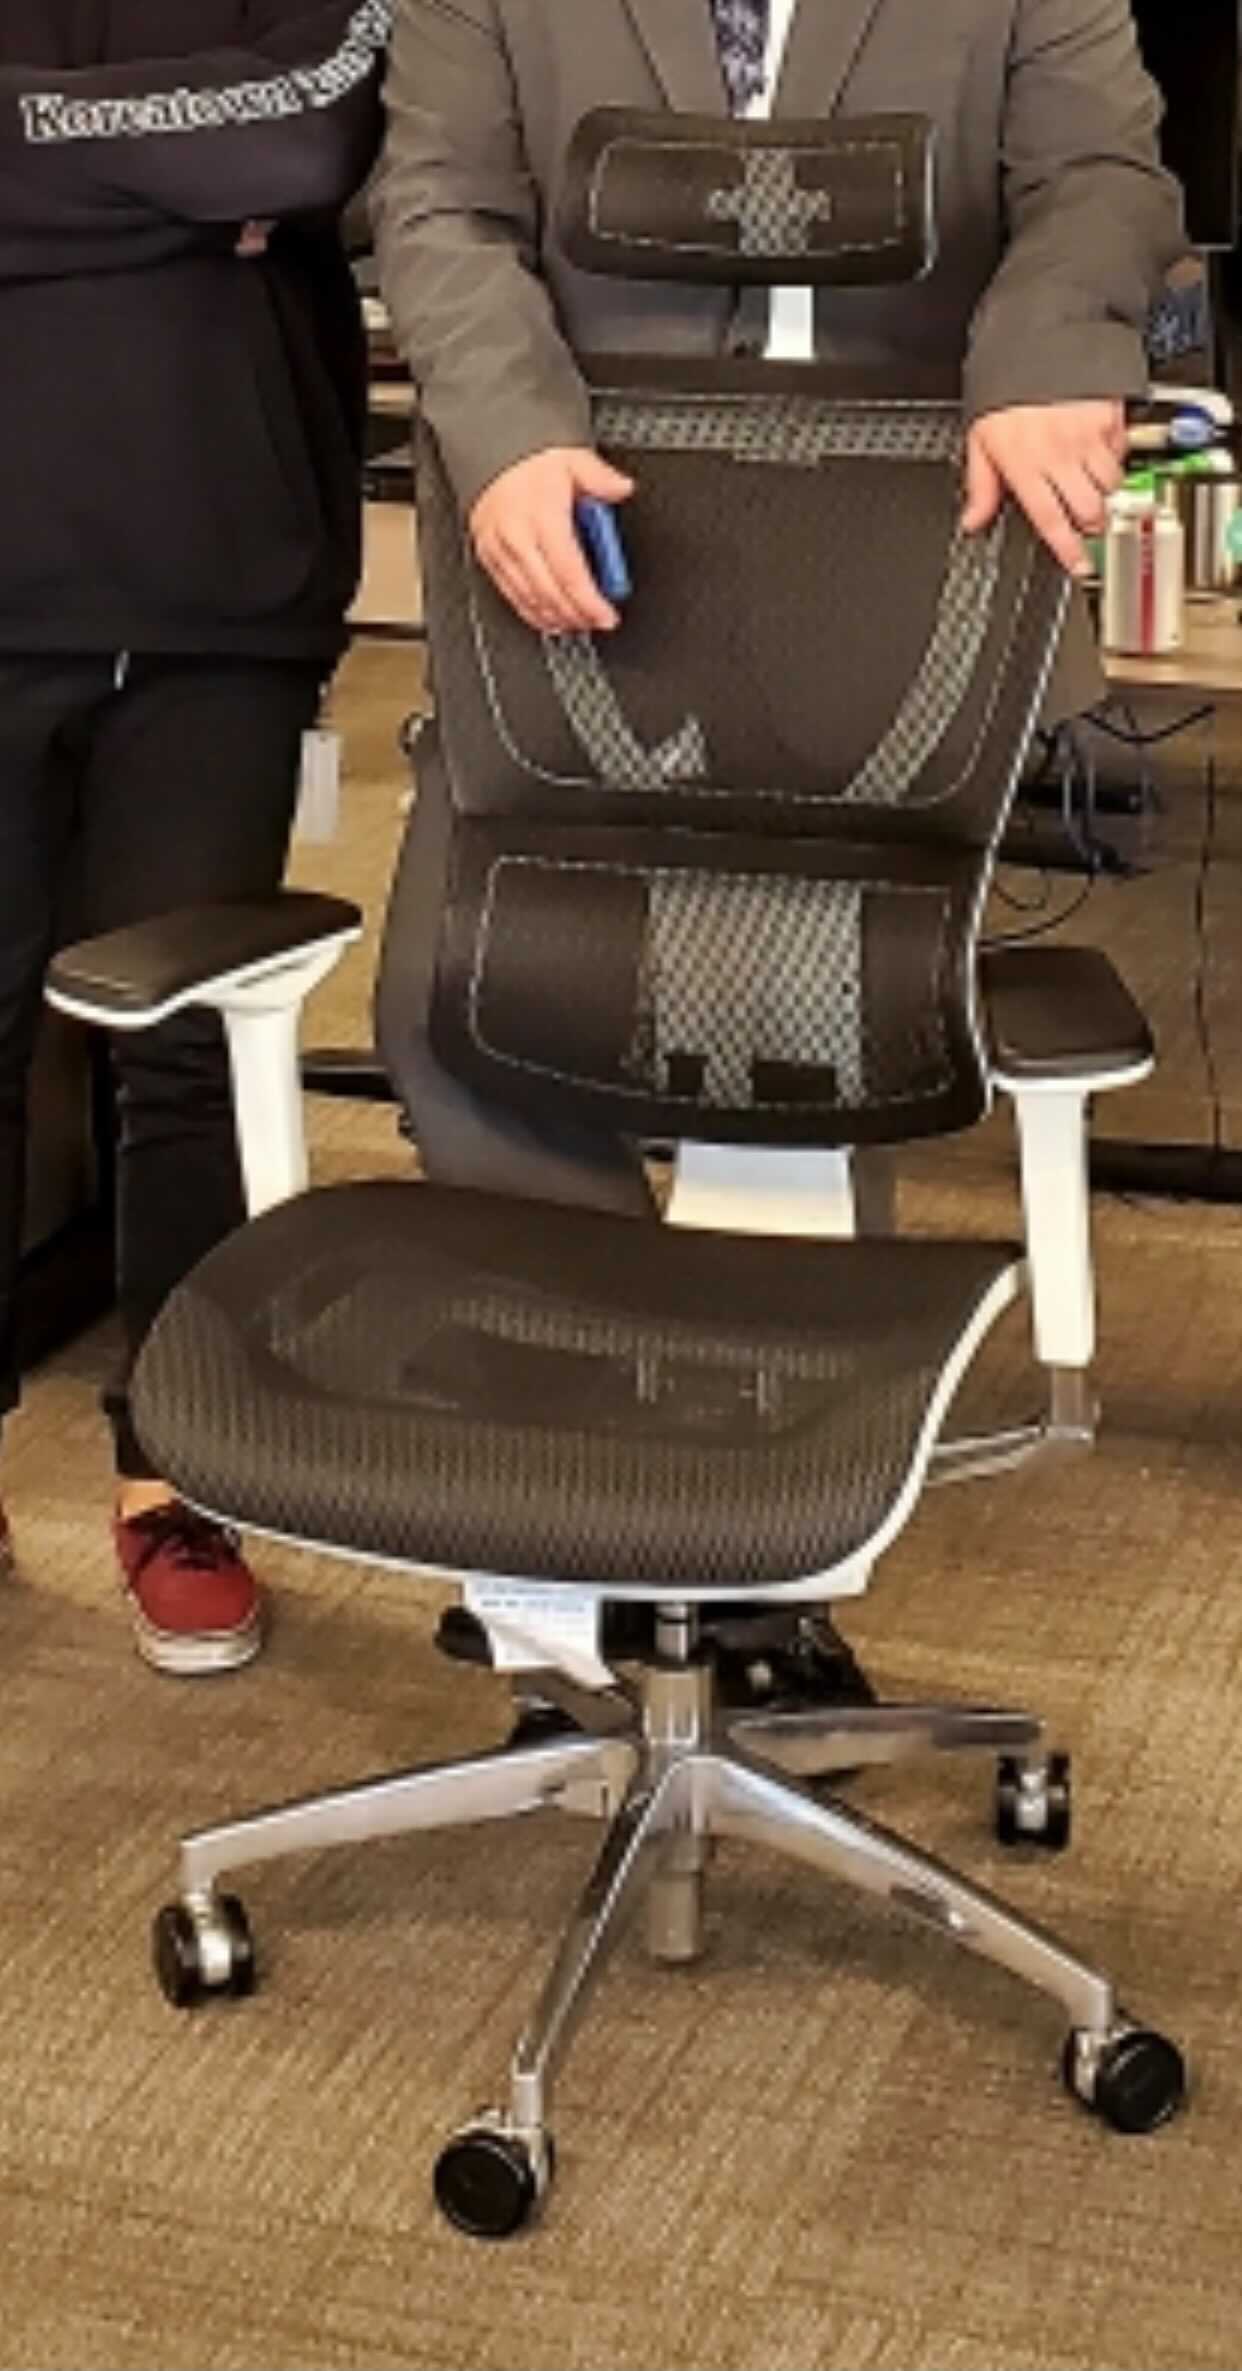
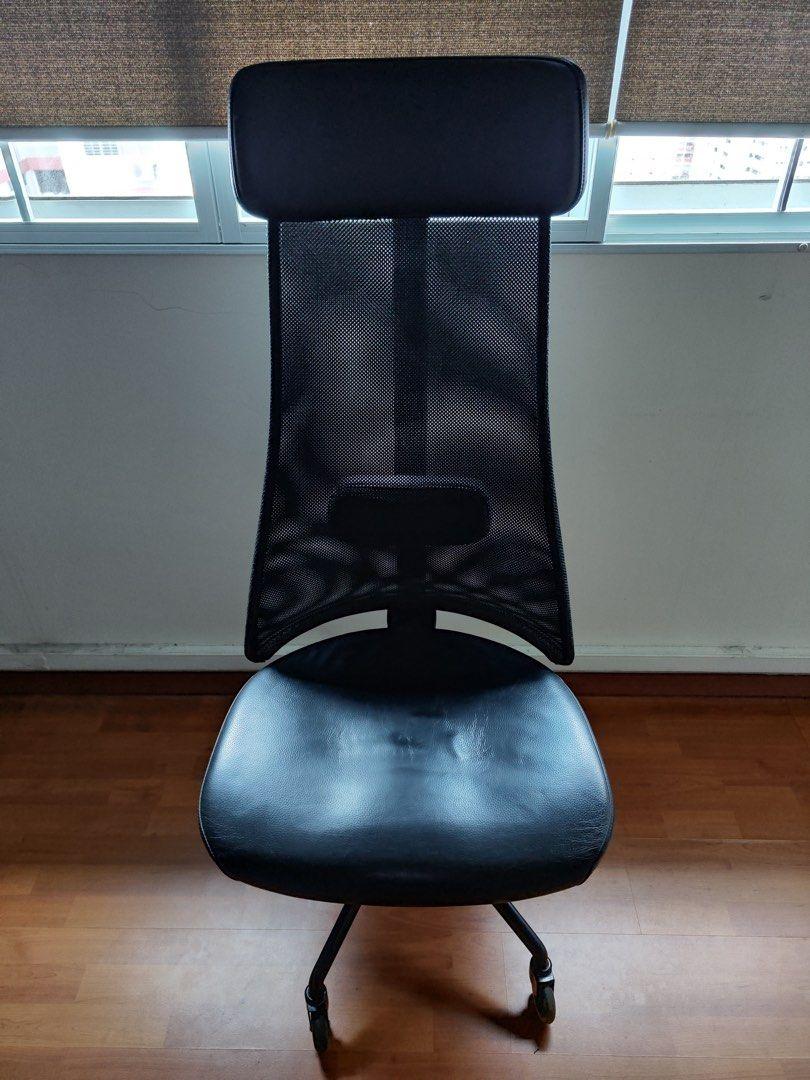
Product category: items_chair
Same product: no